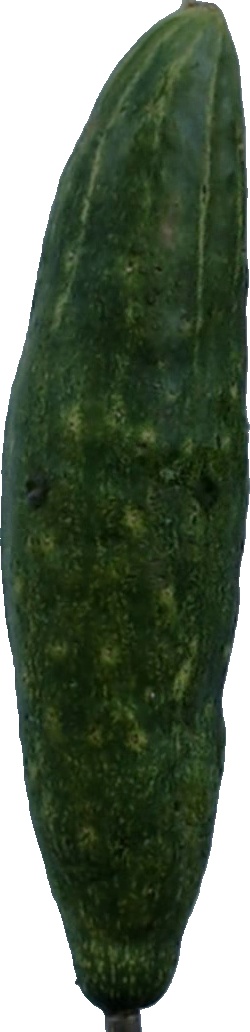
Label: cucumber_3